José Sánchez Marco

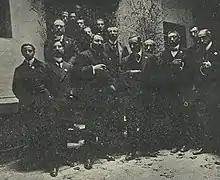
Sanchez Marco and other party leaders opening an Integrist circle in Barcelona, 1900s

In 1896 Sánchez Marco stood as an Integrist candidate for the Cortes from Pamplona. The party entered no alliance in the Carlist-Conservative dominated constituency; it is not clear whether initial reports of his success were genuine or rather formed part of the party propaganda; when eventually declared defeated, he protested electoral fraud. Active in the party ranks, in the late 1890s he grew to vice-president of Junta Regional, the Navarrese Integrist executive. There is no information on his taking part in electoral campaigns of 1898 and 1899. In the early 20th century the Integrists and the Carlists, venomously hostile during the preceding decades, neared each other. As a result, in 1901 they formed a joint Navarrese list and Sánchez Marco was its candidate in Tudela. Unsuccessful again he complained about official detentions of party electoral agents and other pucherazos.